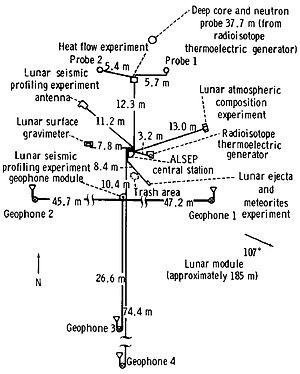
L’Apollo Lunar Surface Experiments Package est un ensemble d'instruments scientifiques installé par les astronautes des six missions du programme Apollo à la surface de la Lune entre 1969 et 1972. La mission Apollo 11 installa une version simplifiée de l'ALSEP : l’Early Apollo Scientific Experiments Package.